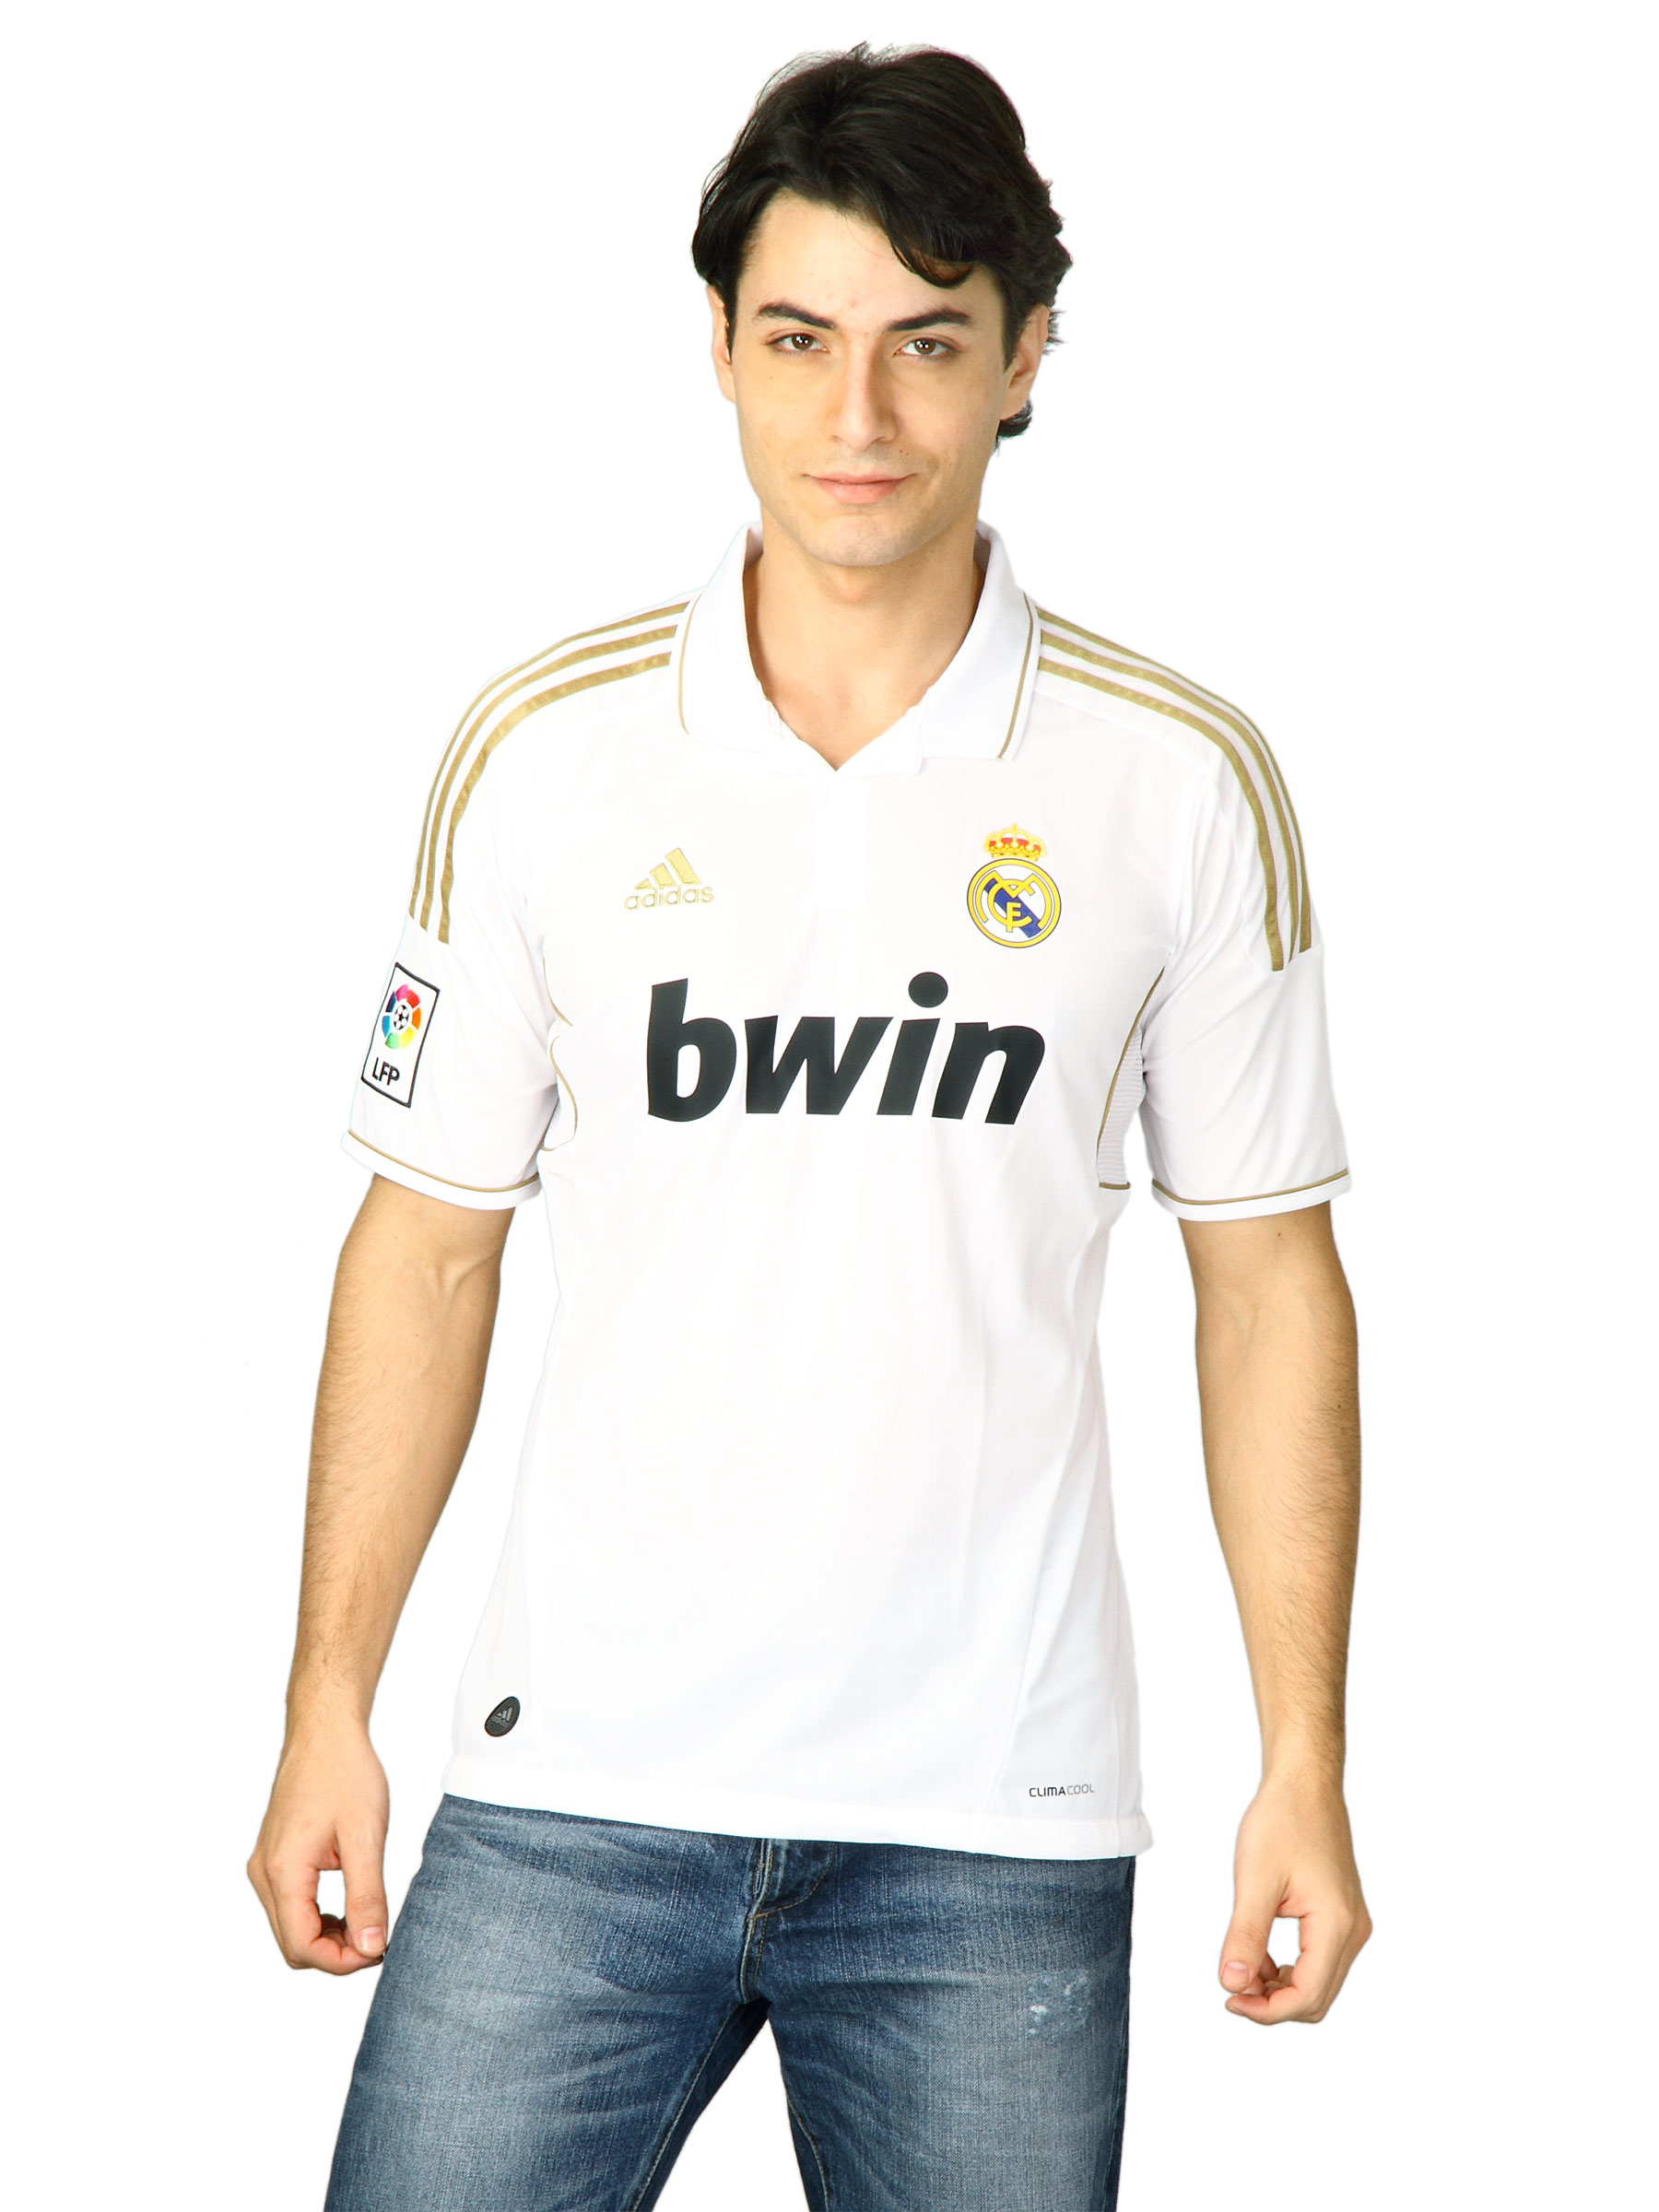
ADIDAS Men White Jersey Polo Tshirt
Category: Apparel / Topwear / Tshirts
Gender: Men
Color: White
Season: Fall 2011
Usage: Sports